The Dado Center for Interdisciplinary Military Studies

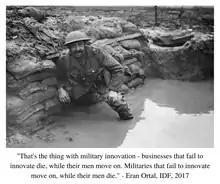
Brig. Gen. Eran Ortal's Quote

As part of its role of developing learning approaches for the highest ranks in the IDF, the center develops and disseminates a series of internal professional manuals.